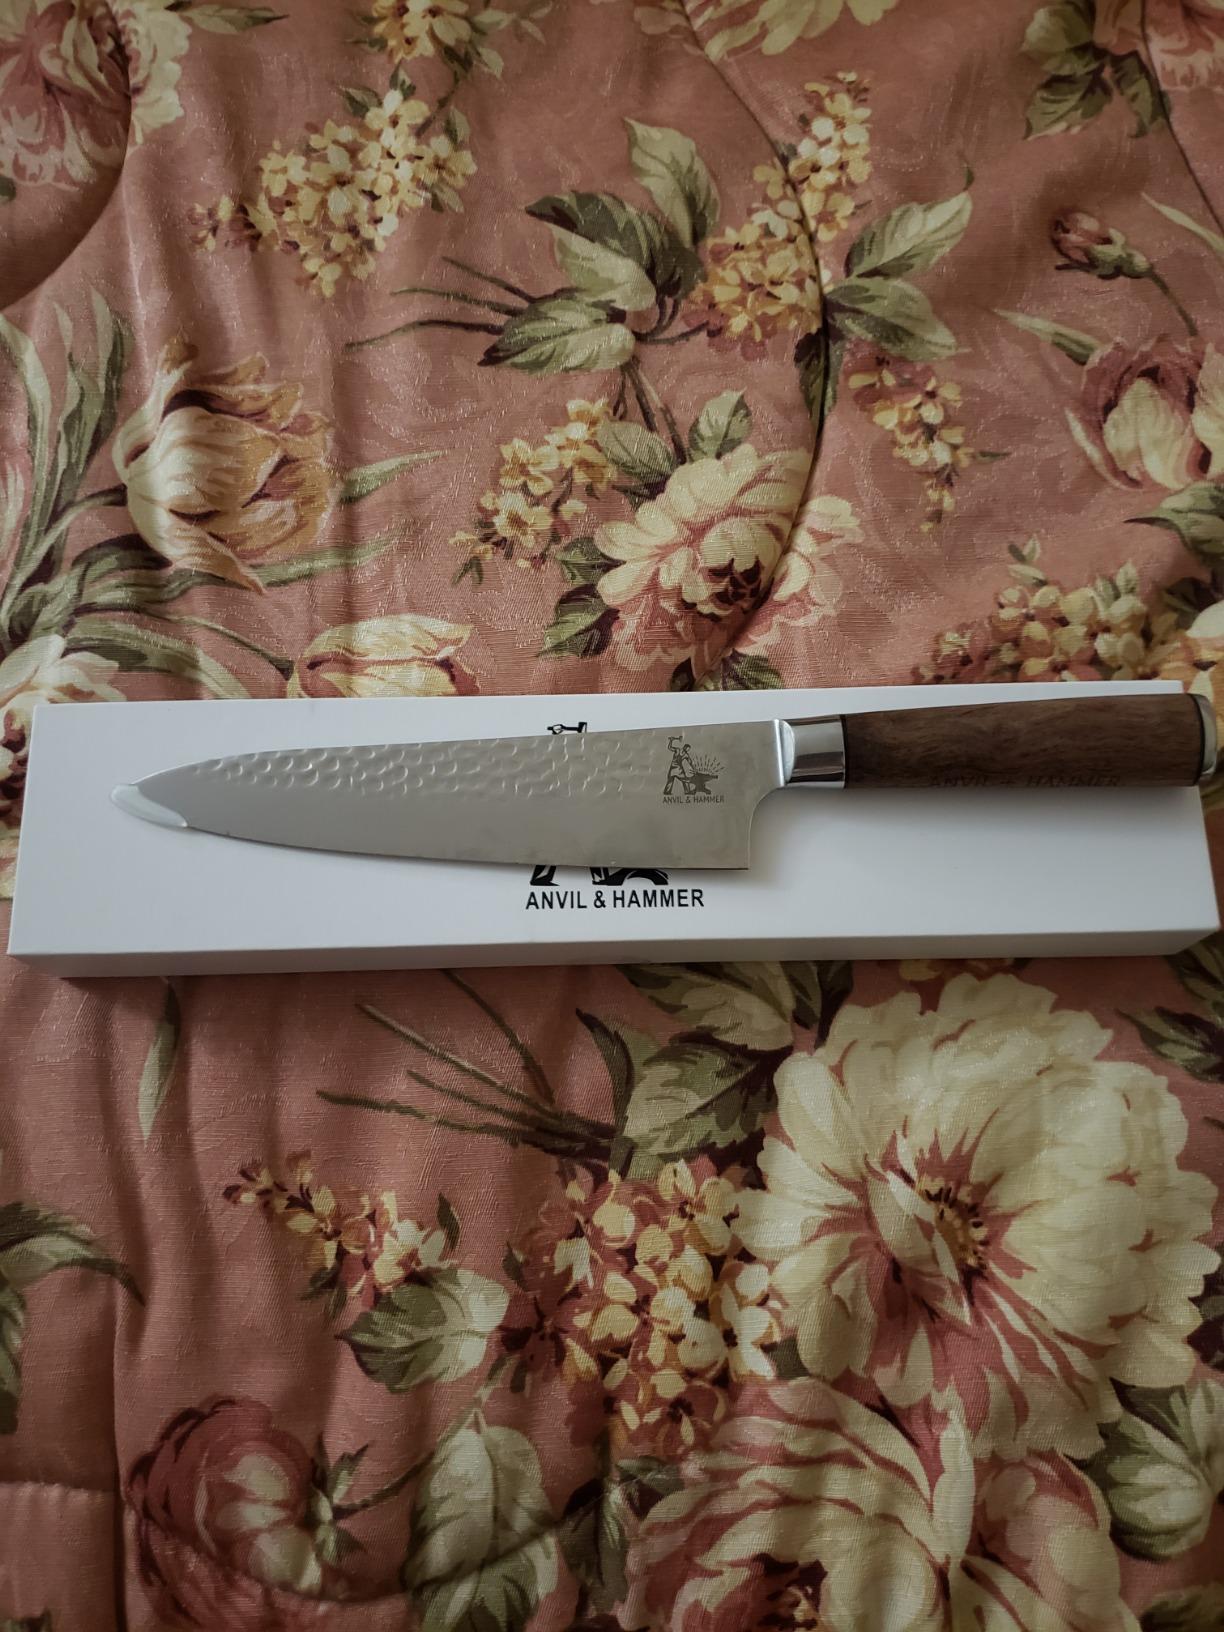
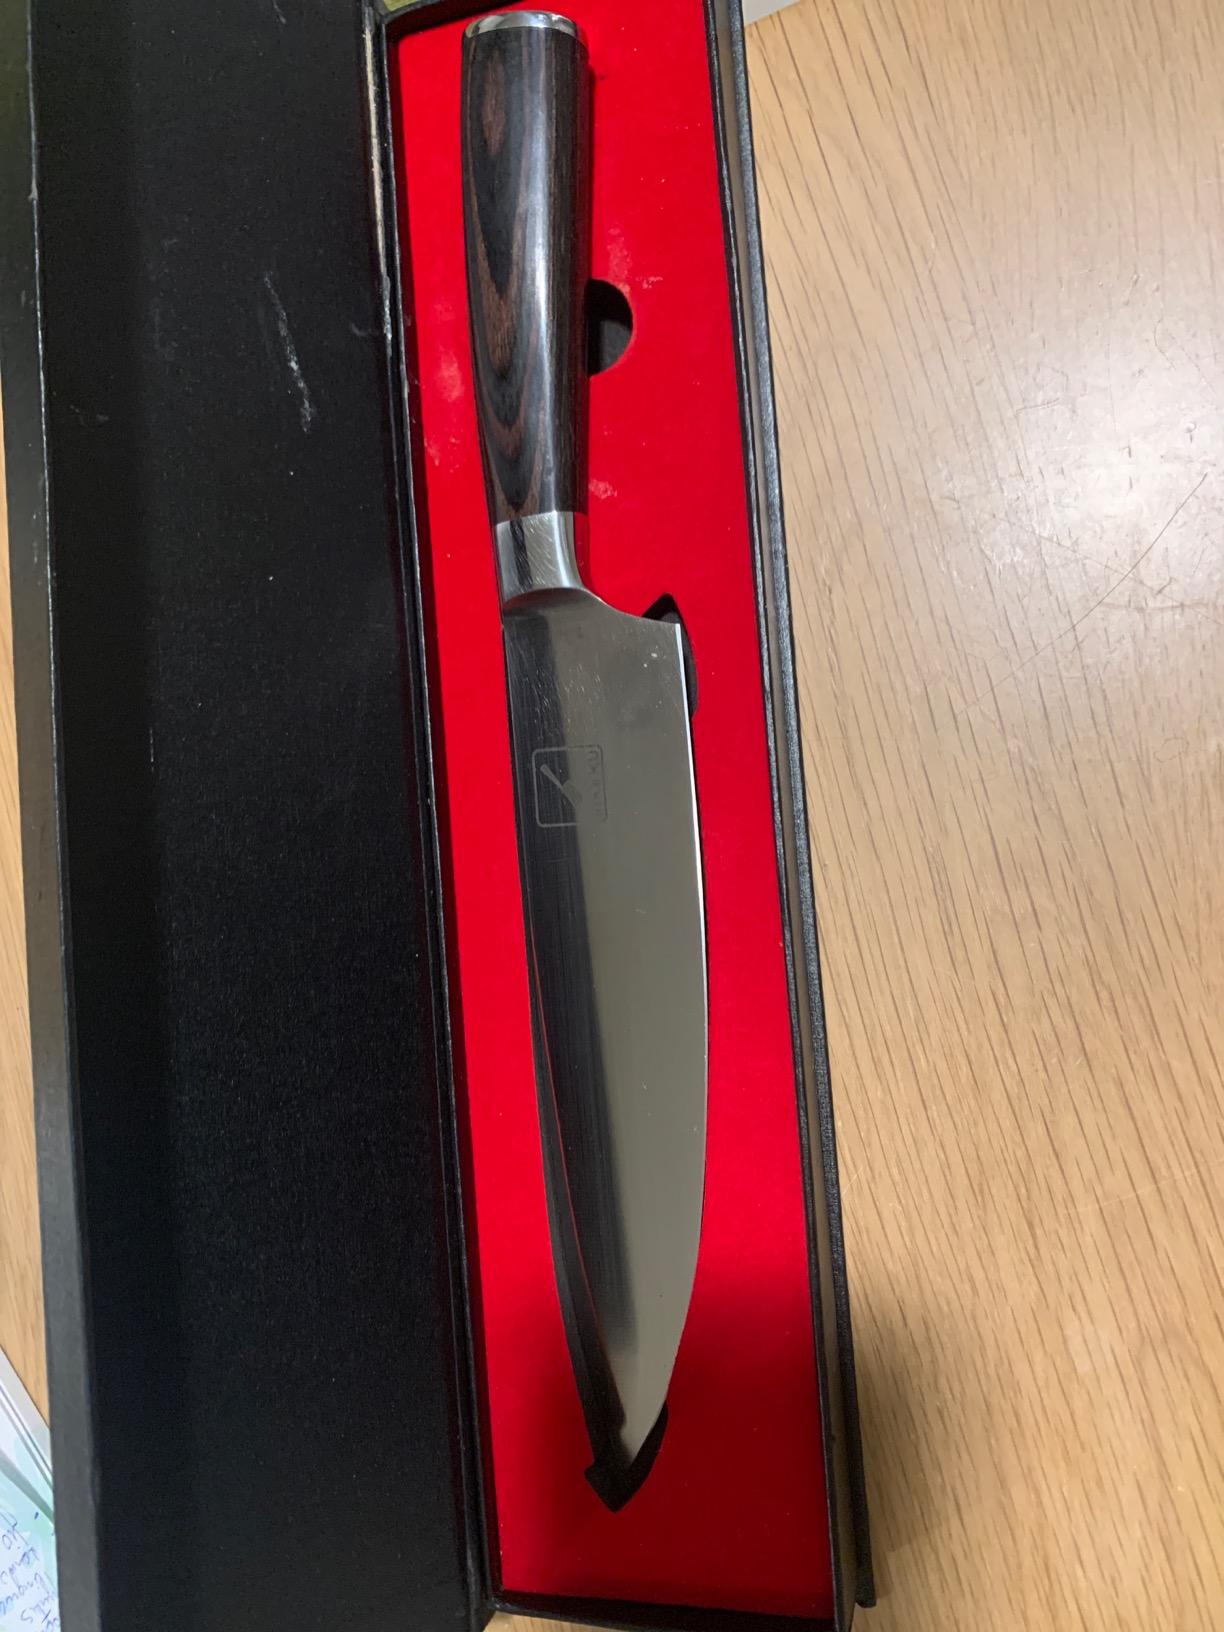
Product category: items_knife
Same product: no